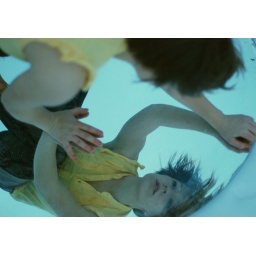
46/365 - When the curious girl realizes she is under glass